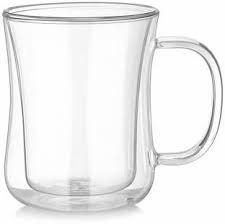
Label: glass